Barkingside tube station

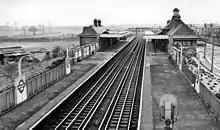
The station in 1961

As part of the 1935–1940 "New Works Programme" of the London Passenger Transport Board the majority of the loop was to be transferred to form the eastern extensions of the Central line. Although work commenced in 1938 it was suspended upon the outbreak of the Second World War in 1939 and work only recommenced in 1946. Steam train services serving Barkingside were suspended on 29 November 1947 and electrified Central line passenger services, to Central London via Gants Hill, finally commenced on 31 May 1948. The line from Newbury Park to Hainault through Barkingside had been electrified for empty train movements to the new depot at Hainault from 14 December 1947.